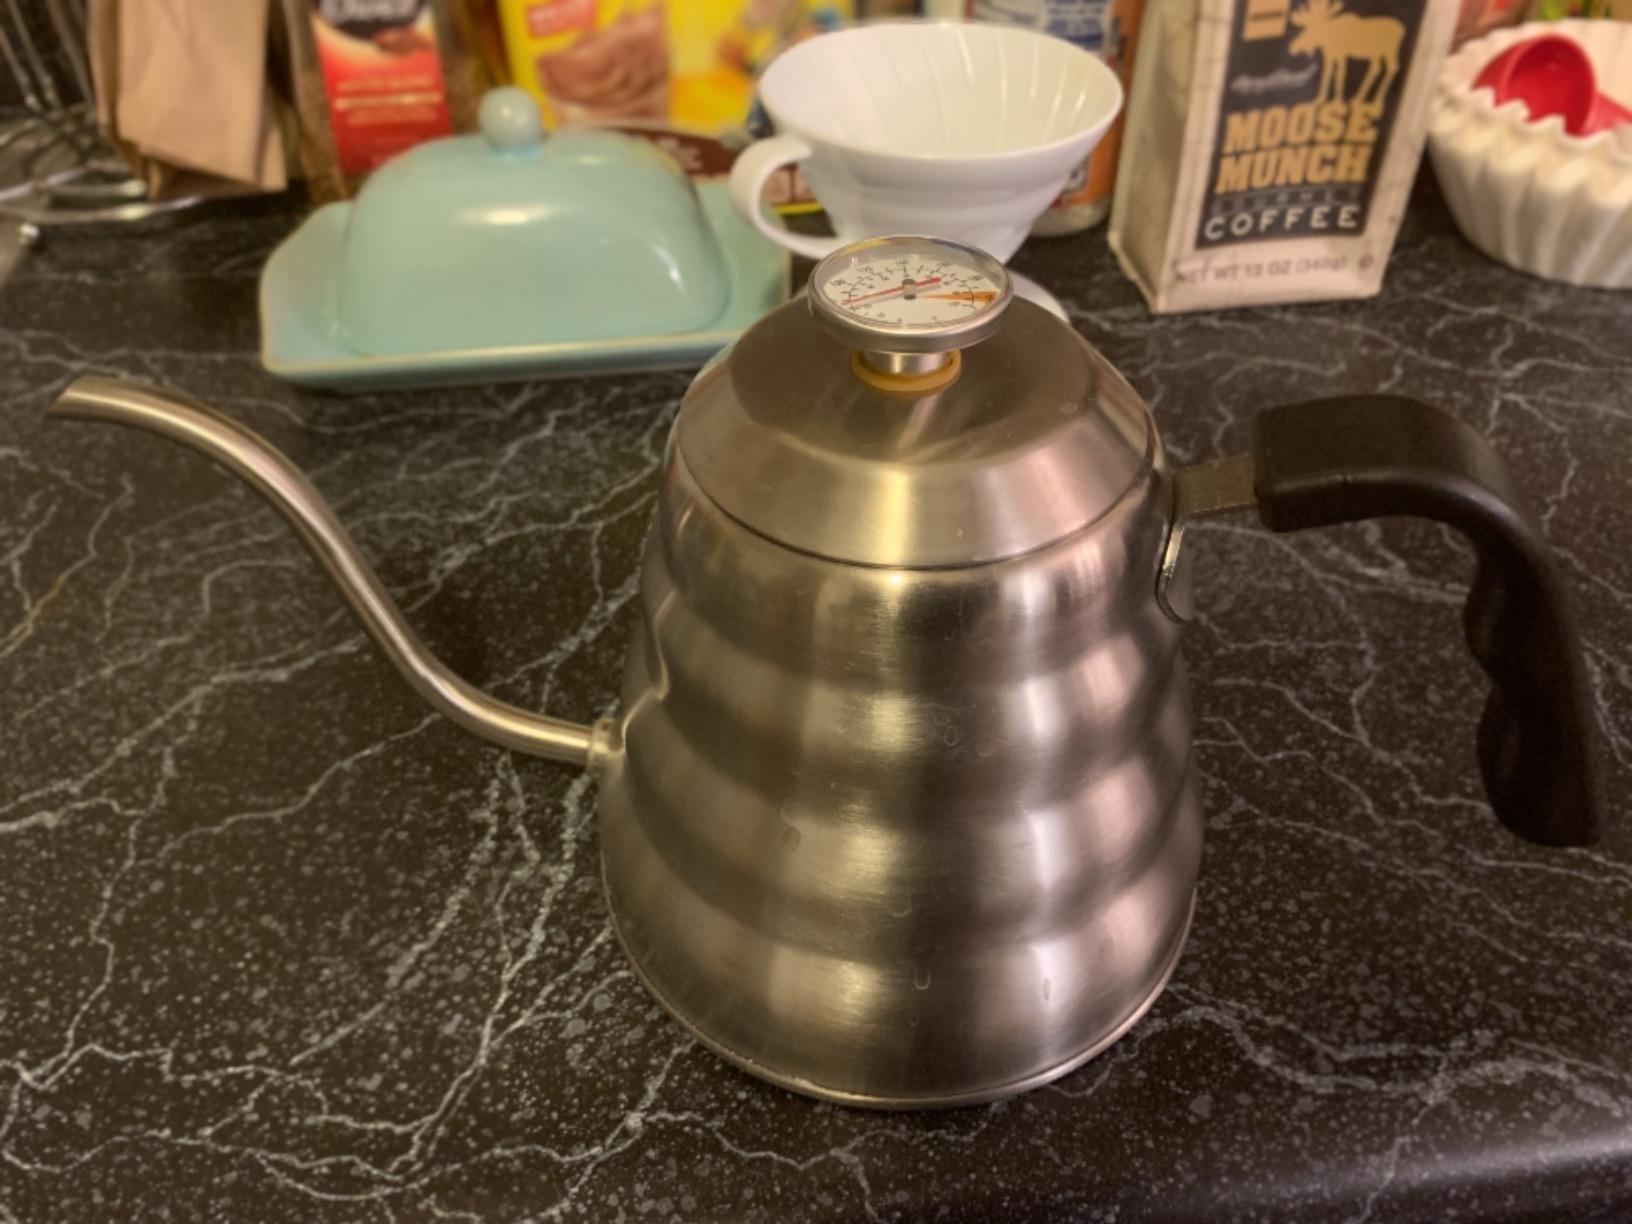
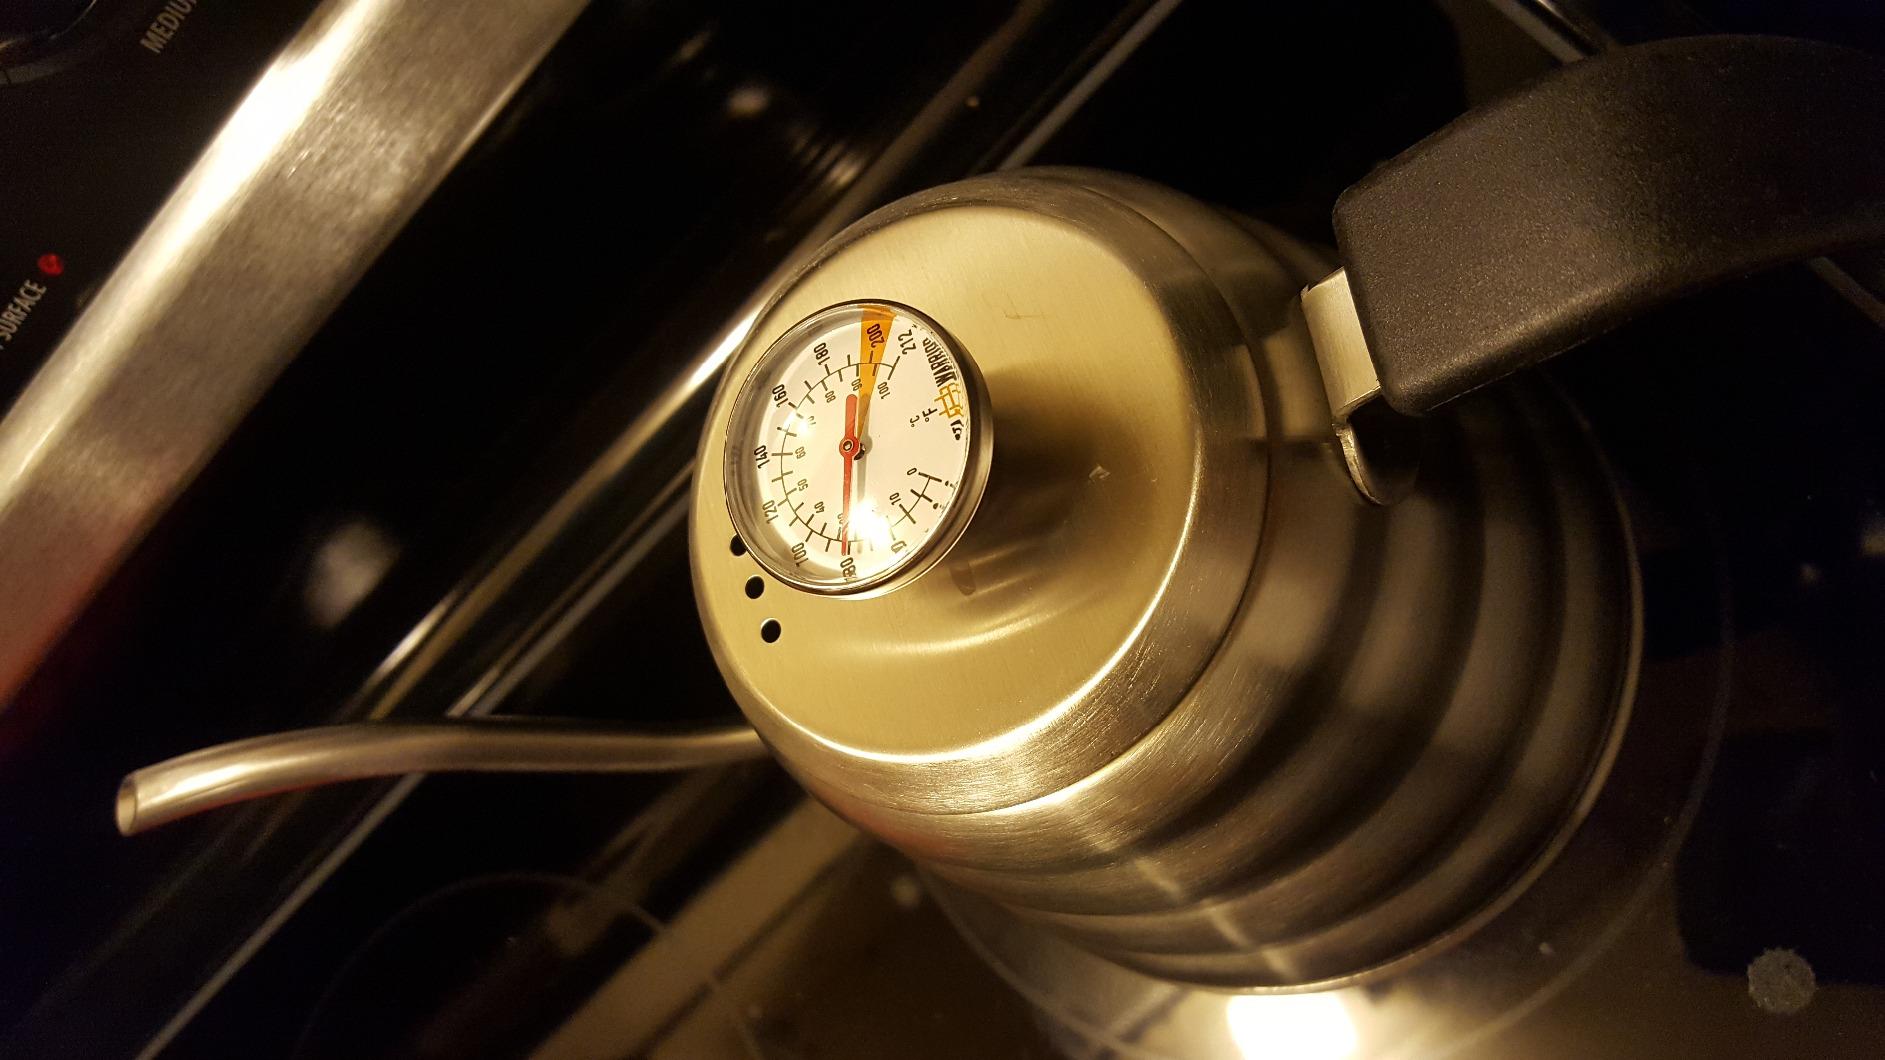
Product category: items_kettle
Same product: yes